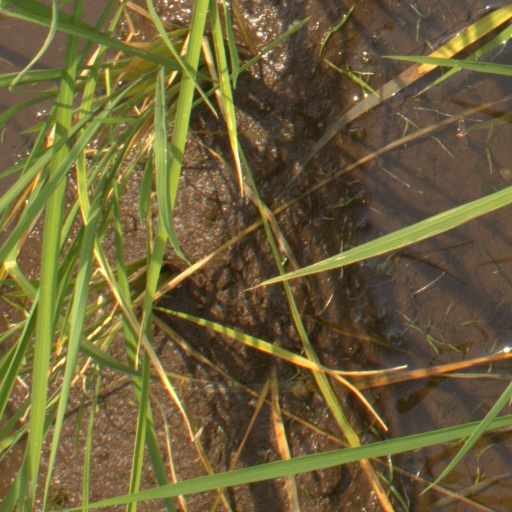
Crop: rice